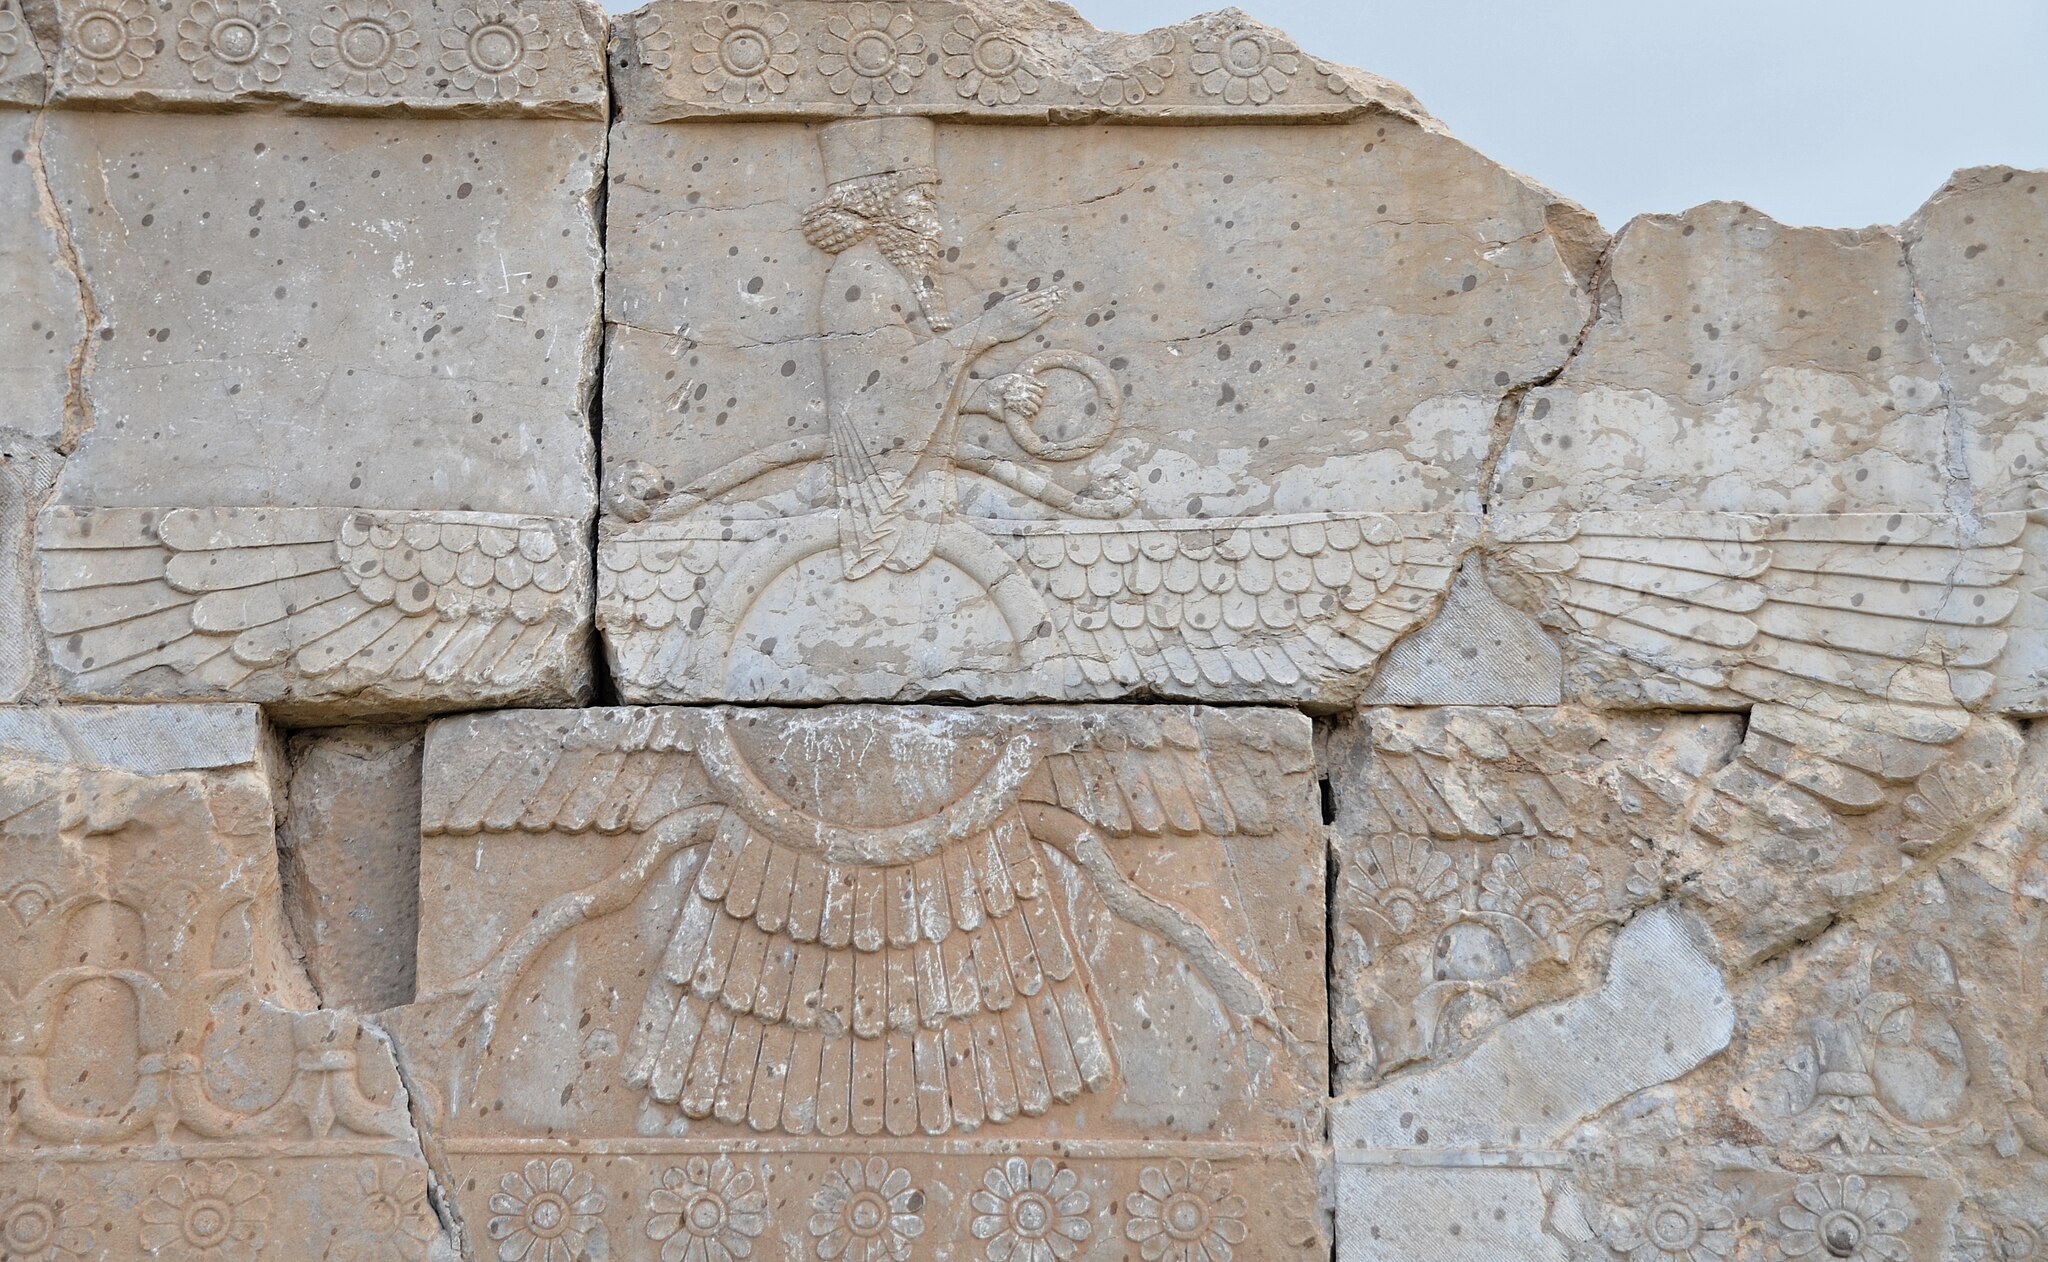
Title: Stone carved Faravahar on the stairs of the the interconnecting terrace between the Tachara (Palace Of Darius) and the Hadish (Palace Of Xerxes), Persepolis, Iran (46947463525)
Description: Stone carved Faravahar on the stairs of the the interconnecting terrace between the Tachara (Palace Of Darius) and the Hadish (Palace Of Xerxes), Persepolis, Iran
Date: 22 April 2019, 09:04 (according to Exif data)
Categories: Photographs by Carole Raddato, Flickr images reviewed by FlickreviewR 2, 2019 in Persepolis, Iran photographs taken on 2019-04-22, Reliefs of Faravahar in Persepolis, Western staircase of Hadish